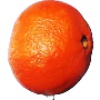
Label: Clementine 1